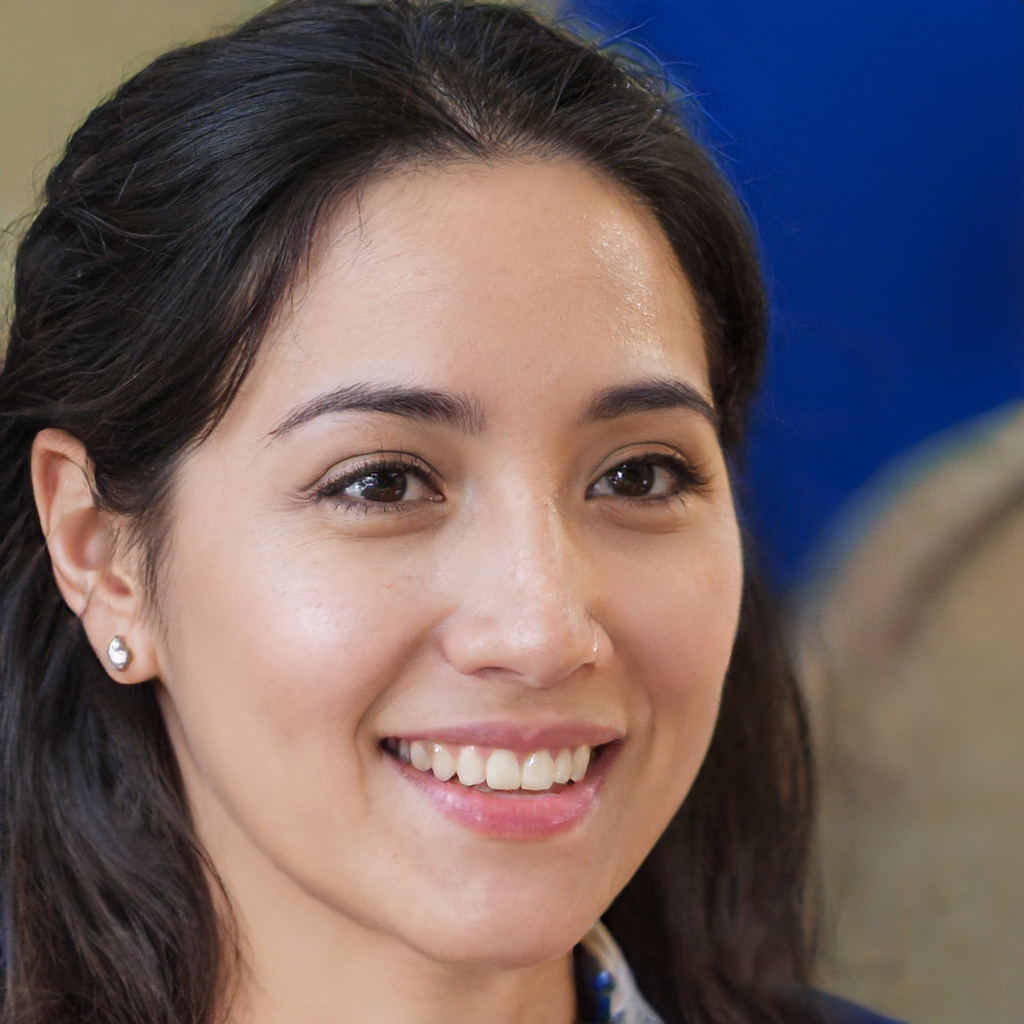
Gender: Female